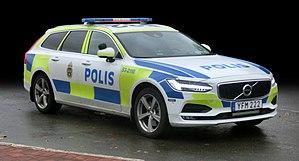
Les marquages Battenburg ou marquages Battenberg sont des marquages haute visibilité principalement utilisés sur les flancs des véhicules des services d'urgence dans plusieurs pays européens, ainsi qu'en Nouvelle-Zélande, en Australie, à Hong Kong et à Trinité-et-Tobago. Le nom vient de son apparence similaire à la coupe transversale d'un gâteau Battenberg.